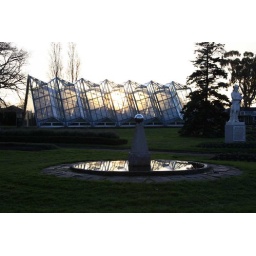
Late afternoon winter sunlight trapped in the glass house and reflected